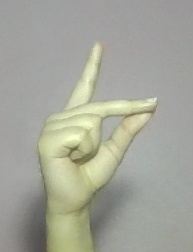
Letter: ta